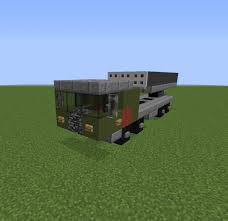
Label: Tornado